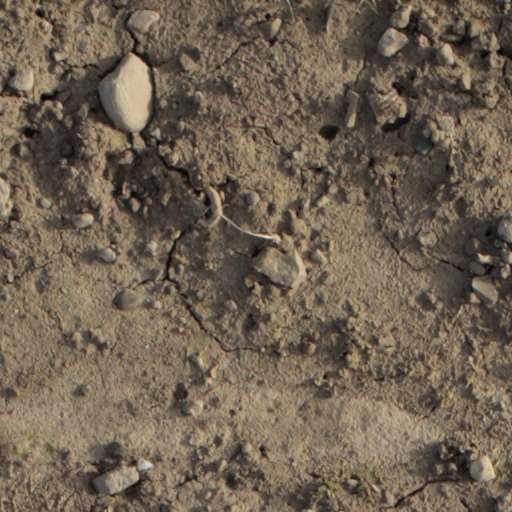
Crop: wheat